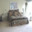
Label: bed